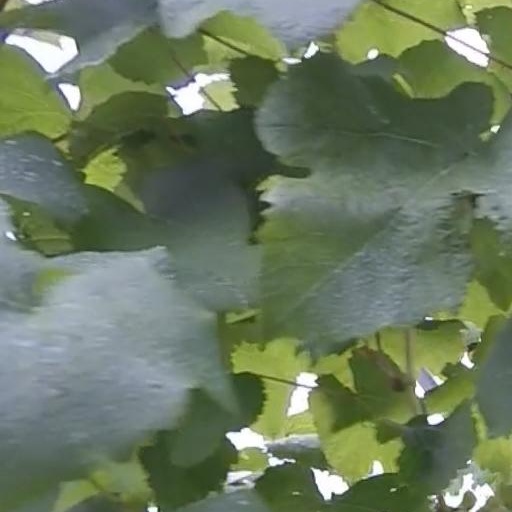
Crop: grape